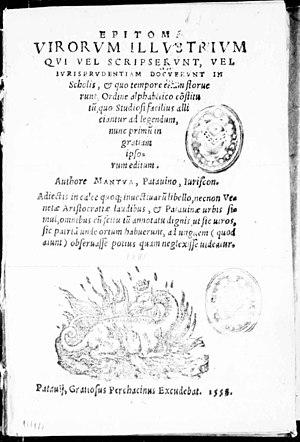
Marco Mantova Benavides, nom latinisé en Marcus Mantua Benavidius ou Marcus Mantua Bonavitus. C'est un humaniste, juriste et collectionneur italien, né à Padoue le 25 novembre 1489, et mort dans la même ville le 2 avril 1582.